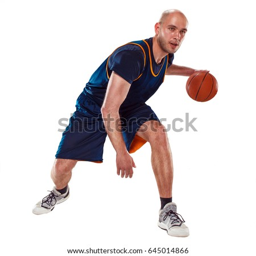
full length portrait of a basketball player with ball